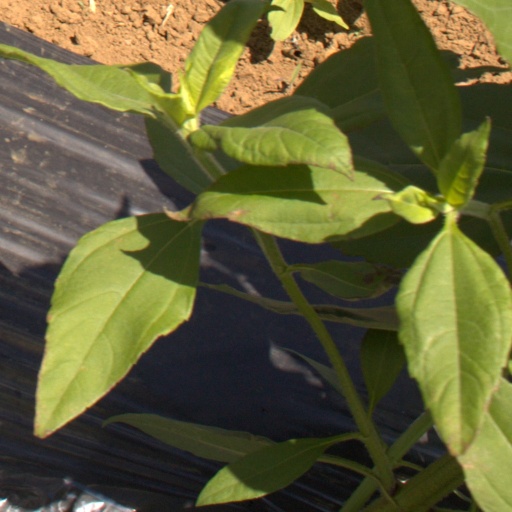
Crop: Jerusalem artichoke